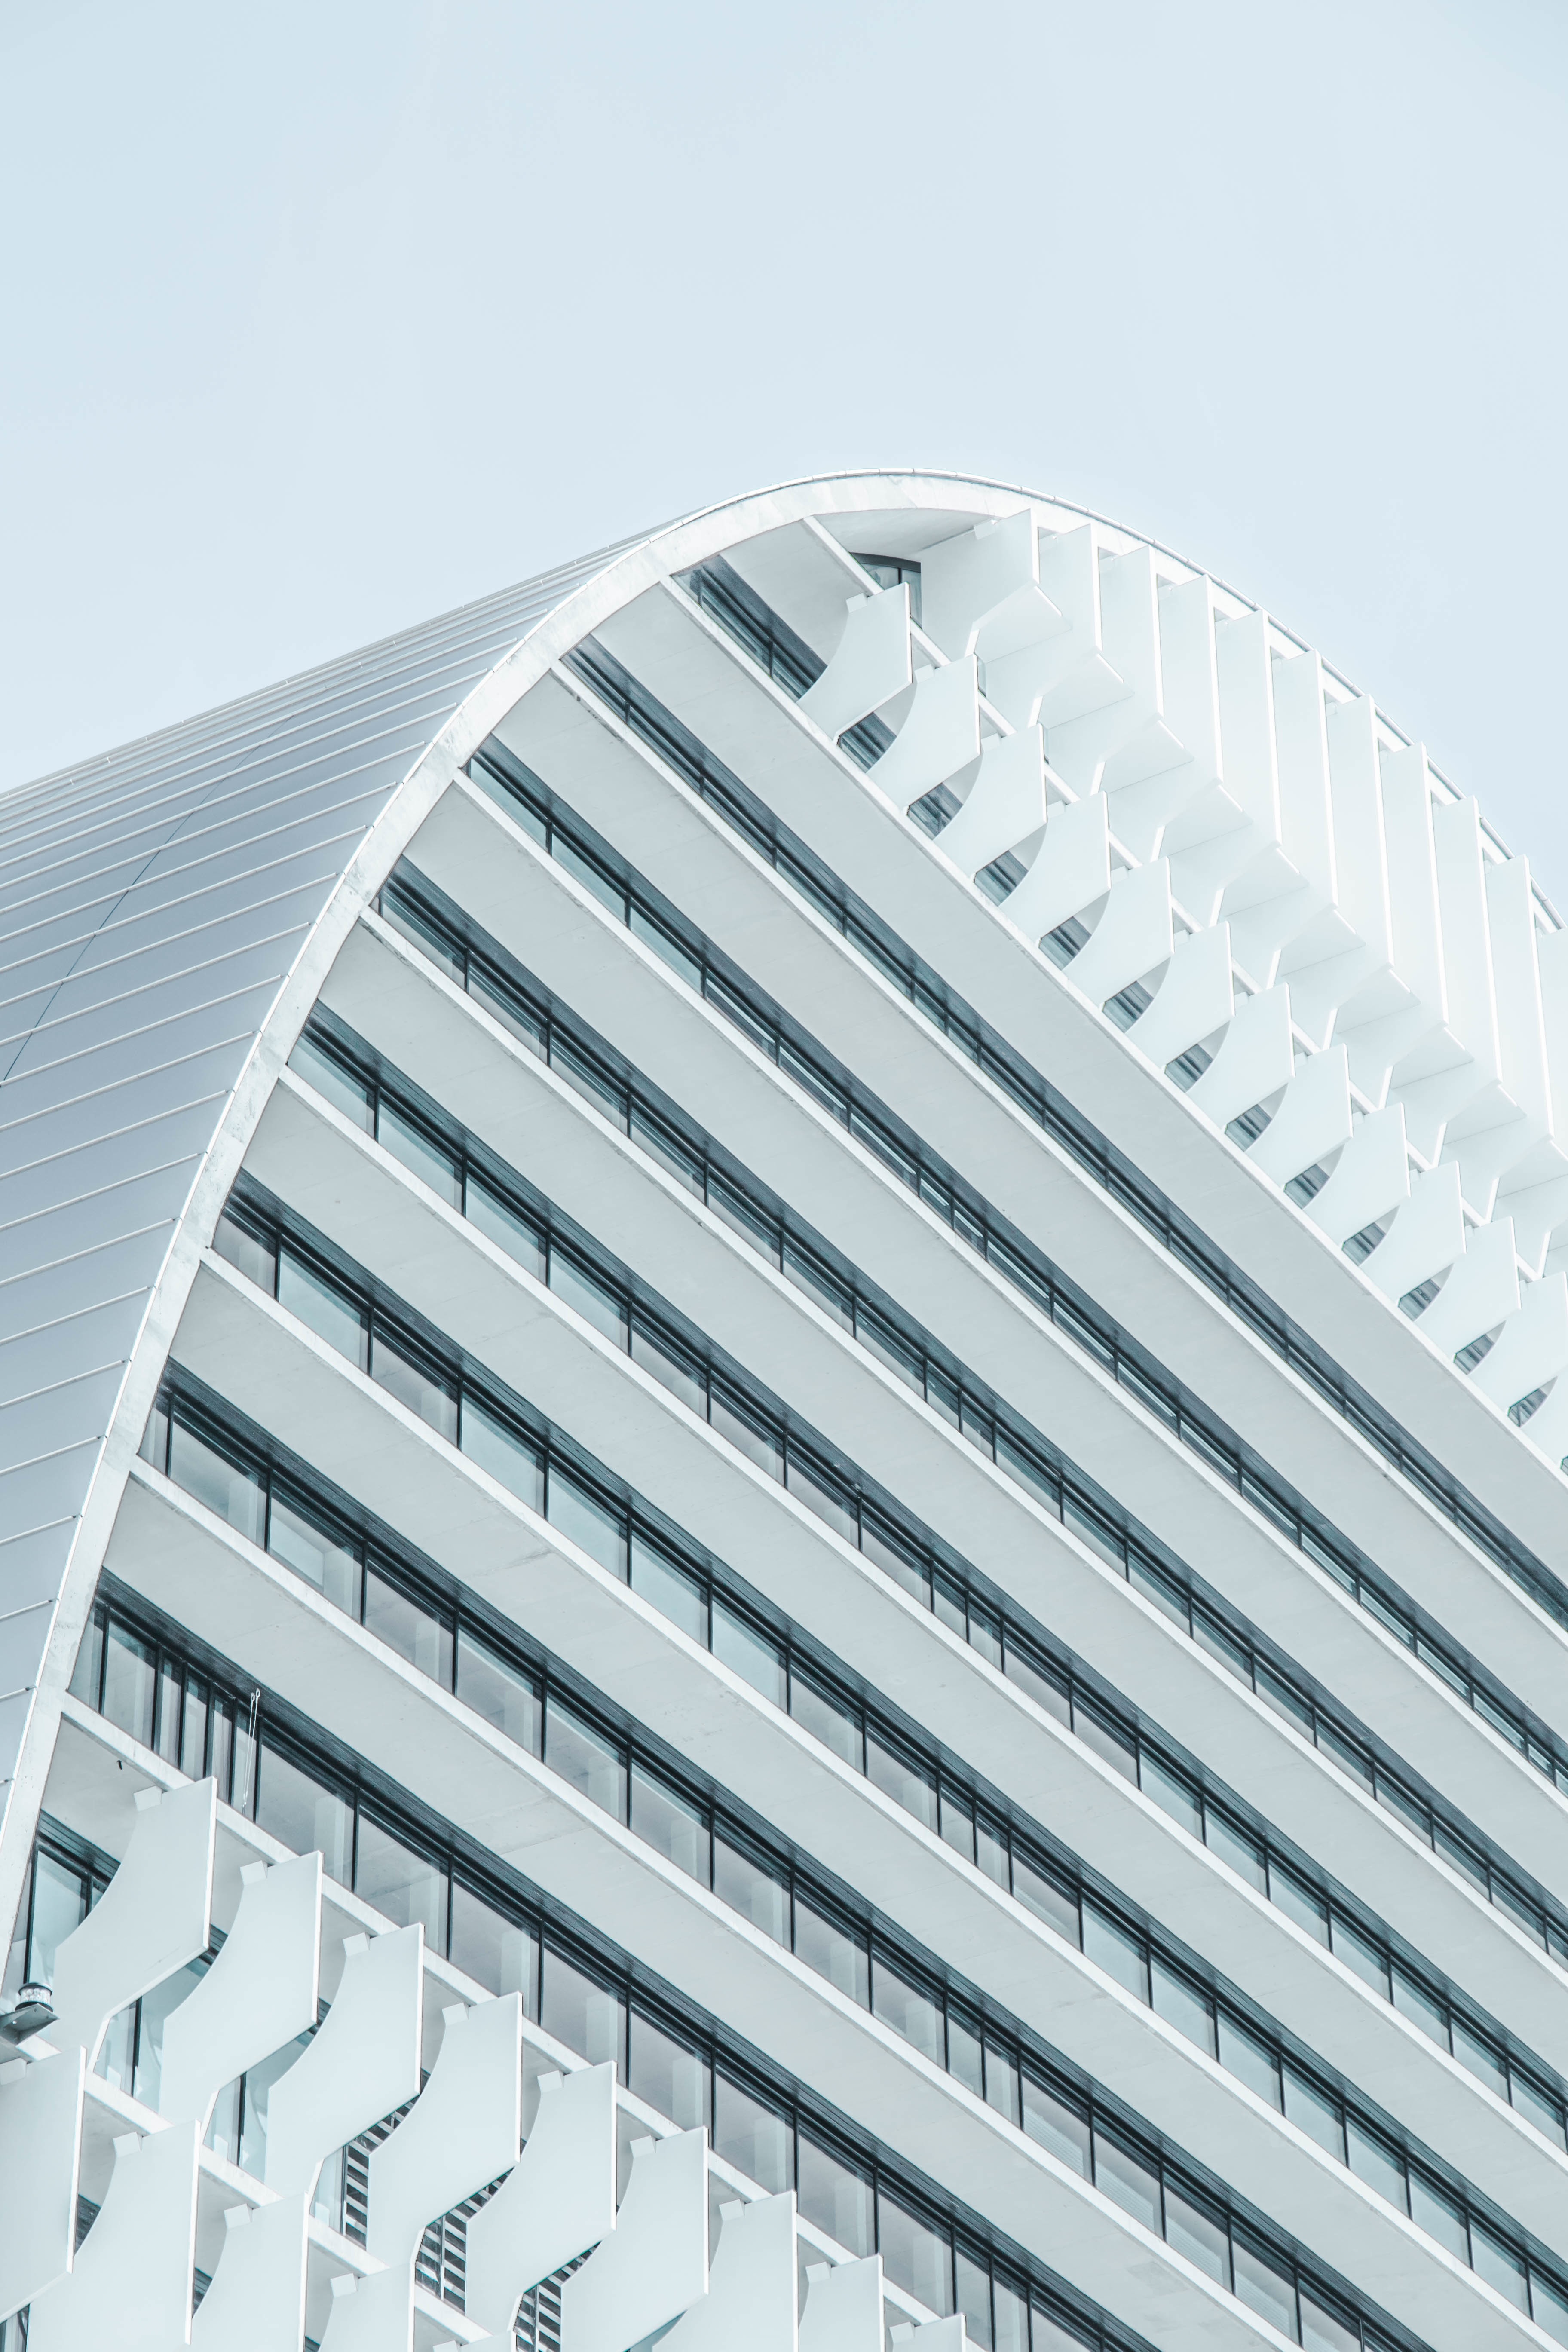
architecture, structure, building, skyscraper, arch, line, curve, facade, modern, stadium, tower block, symmetry, headquarters, daylighting, sport venue